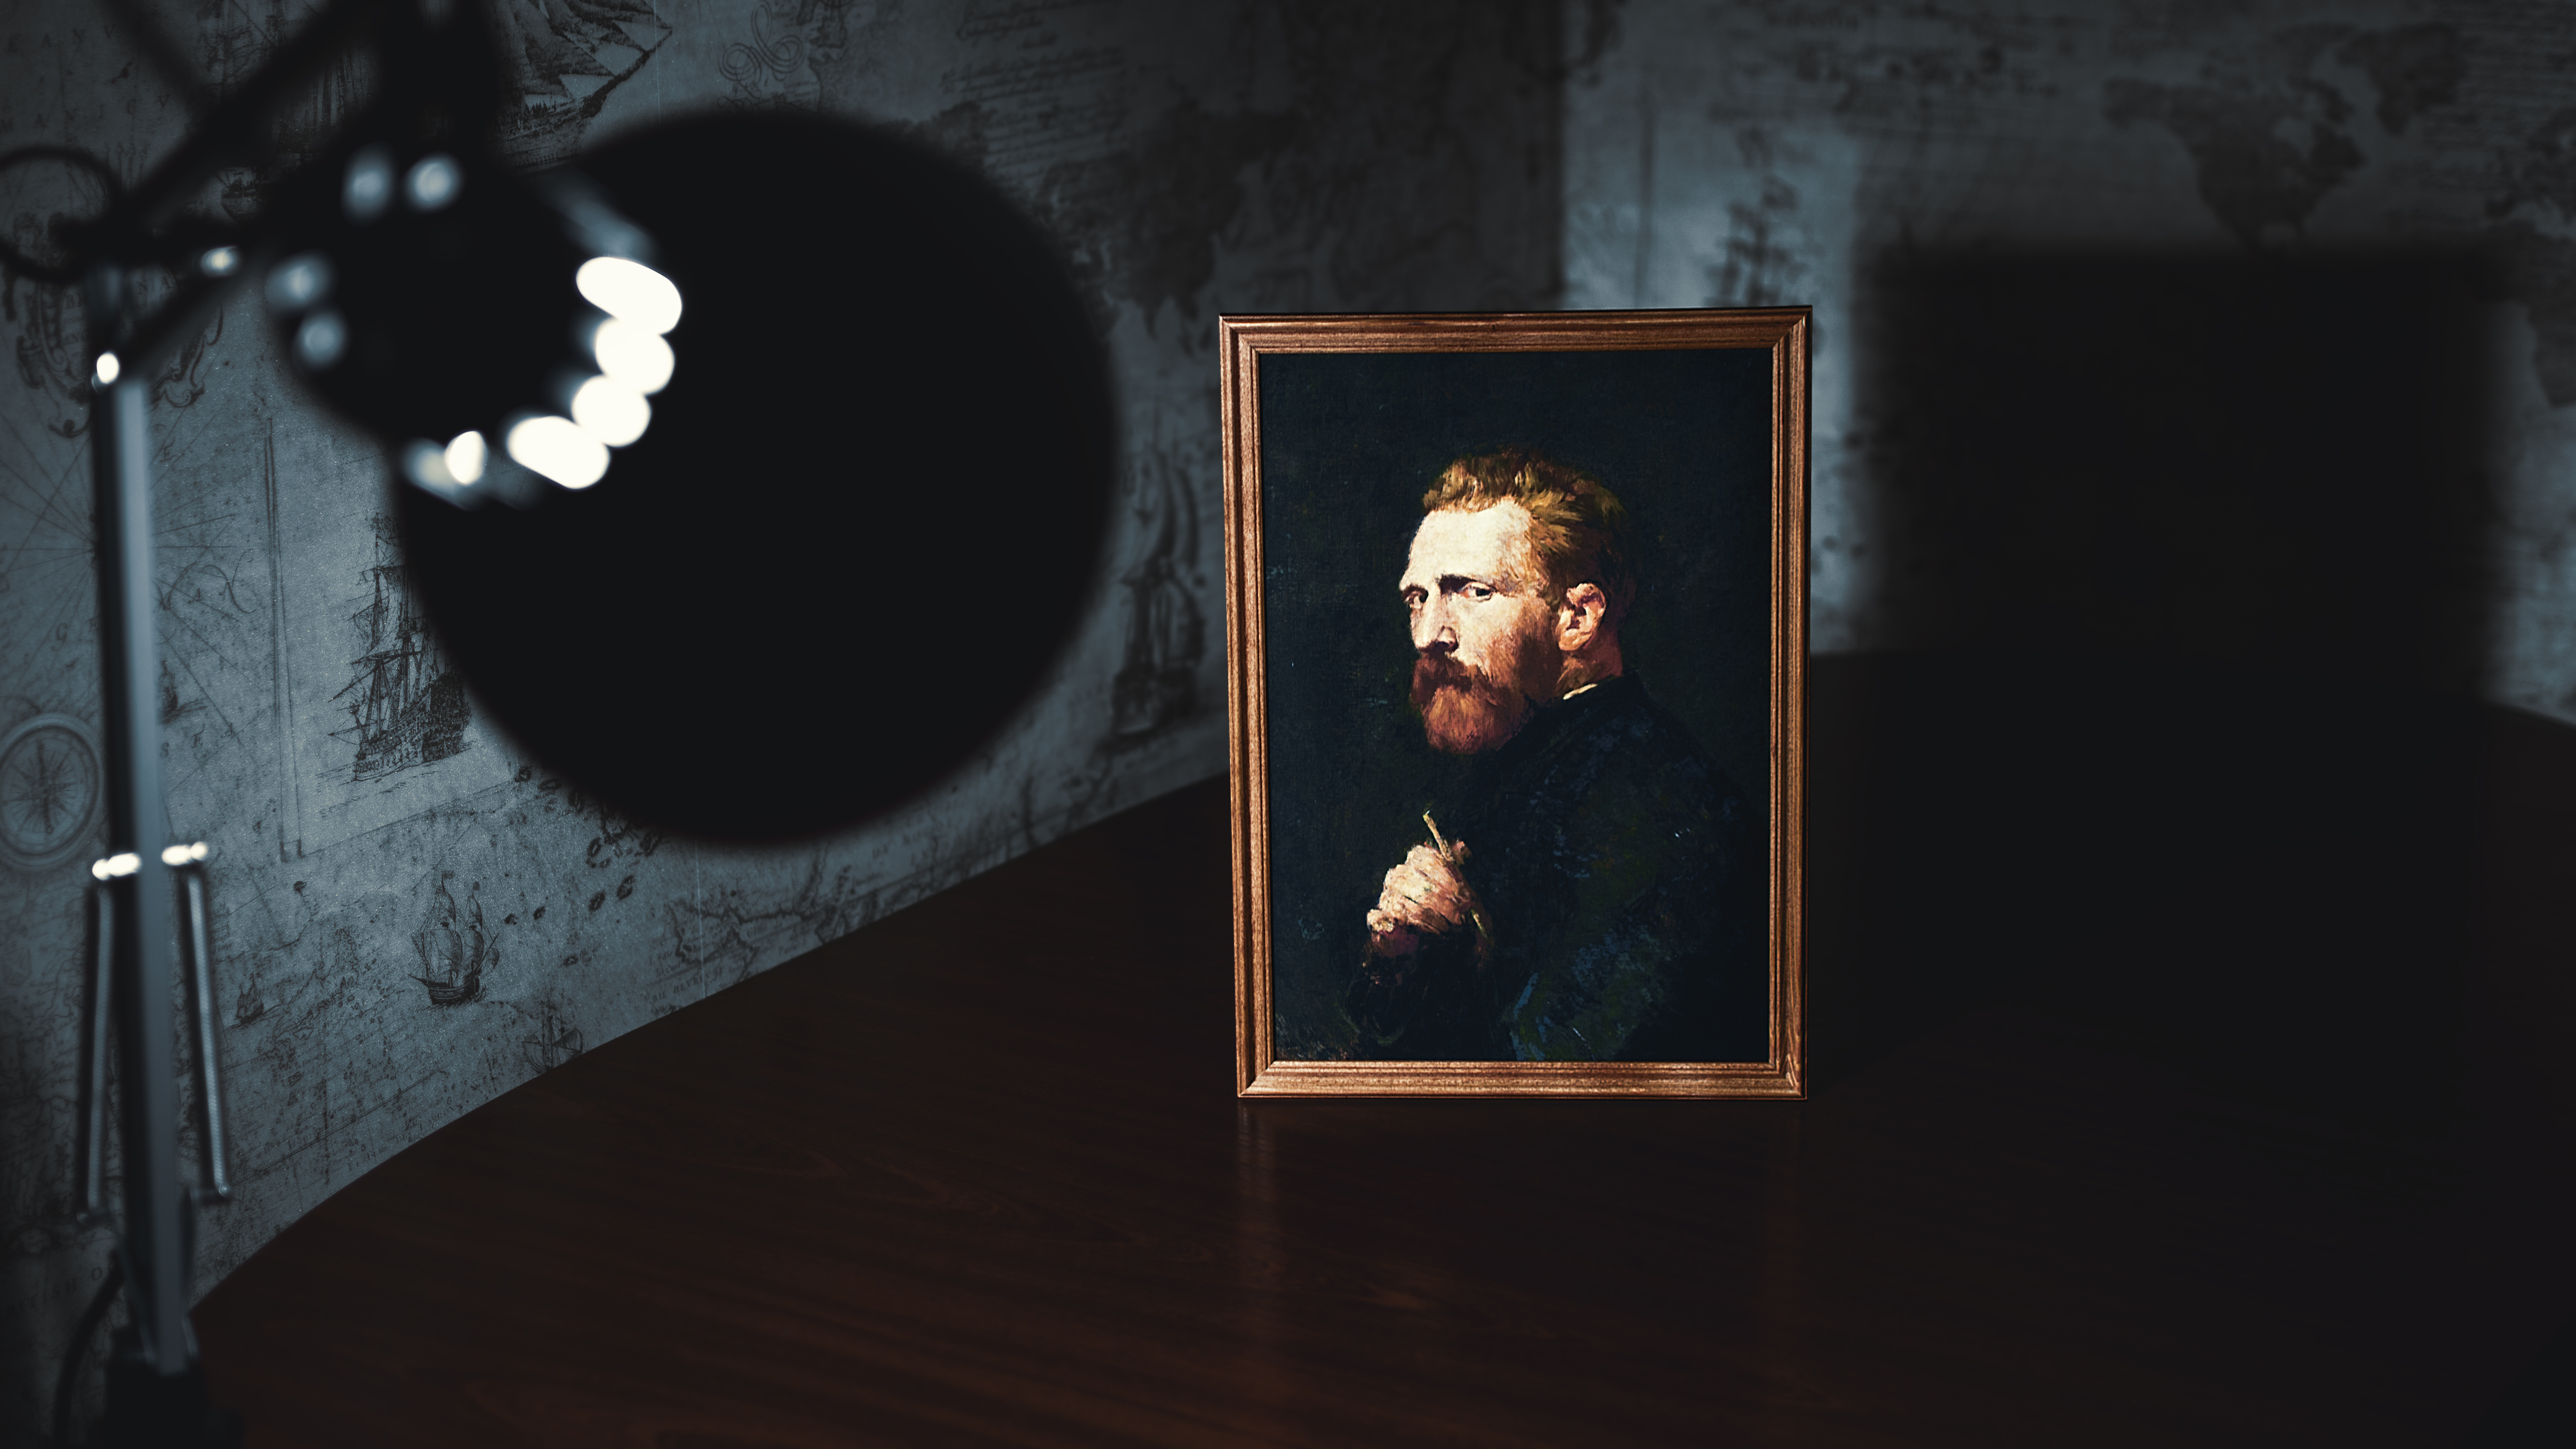
light, photography, darkness, black, photograph, image, screenshot